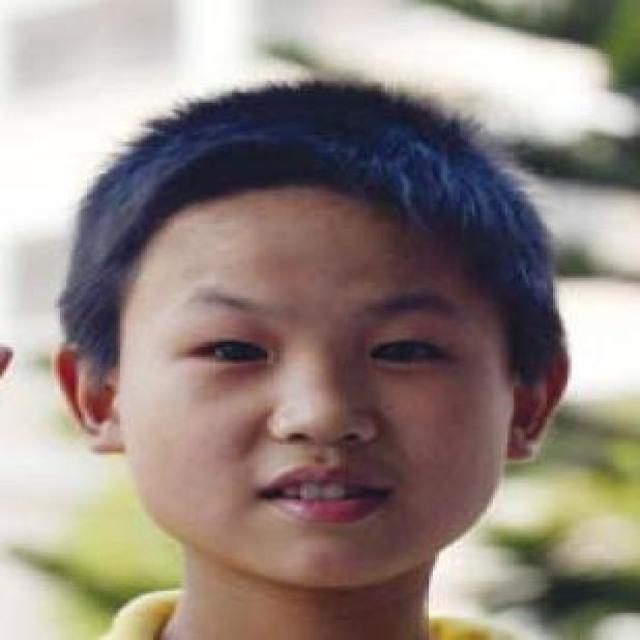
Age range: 0-12